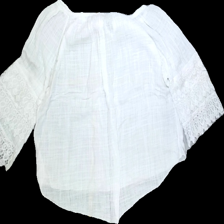
View: back
Type: Blouse
Category: Ladies
Brand: Not in the list
Colors: White
Material: 55%cotton 45%viscose
Pattern: Lace
Cut: Regular, C-collar
Season: Summer
Stains: Major
Smell: Minor
Price range: <50
Recommended usage: Export